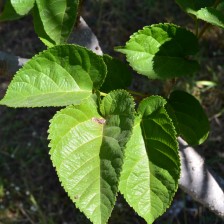
Variety: TaiwanStraberry